Mother's Day

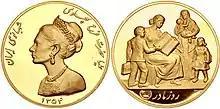
Commemorative gold medal issued in the Pahlavi era on the occasion of Mother's Day, dated 1975. Obv: Bust of Empress Farah Pahlavi. Rev: Mother and children standing around a seated Farah Pahlavi, holding open book

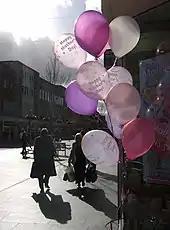
Balloons outside, in the week before Mother's Day 2008

In Iran, Mother's Day is celebrated on 20 Jumada al-thani. This is the sixth month in the Islamic calendar (a lunar calendar) and every year the holiday falls on a different day of the Gregorian calendar. This is the birthday anniversary of Fatimah, the Islamic prophet Muhammad's only daughter according to Shia Islam. On this day, banners reading ""Ya Fatemeah" (O! Fatemeh)" are displayed on "government buildings, private buildings, public streets and car windows." Mother's Day was originally observed on 16 December but the date was changed after the Iranian Revolution in 1979. The celebration is both Women's Day (replacing International Women's Day) and Mother's Day.